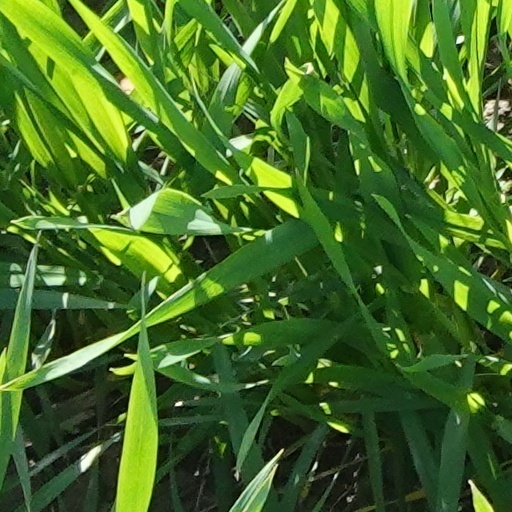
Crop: wheat